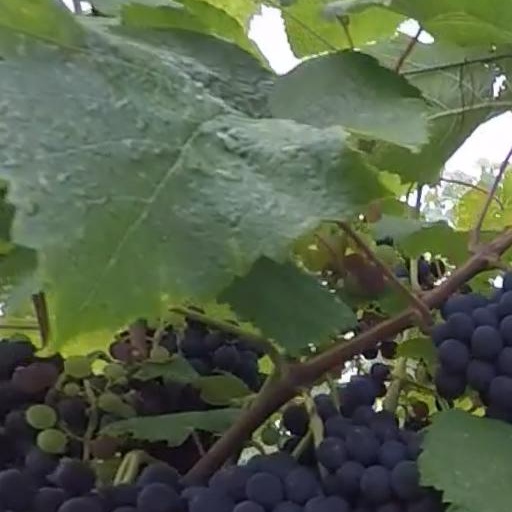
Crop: grape